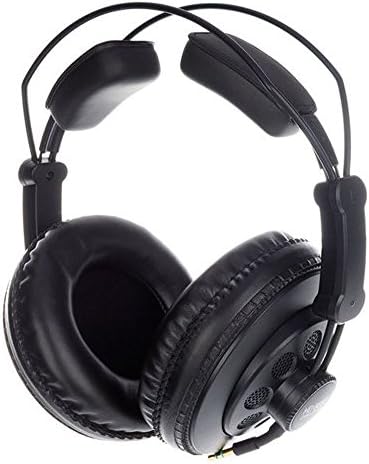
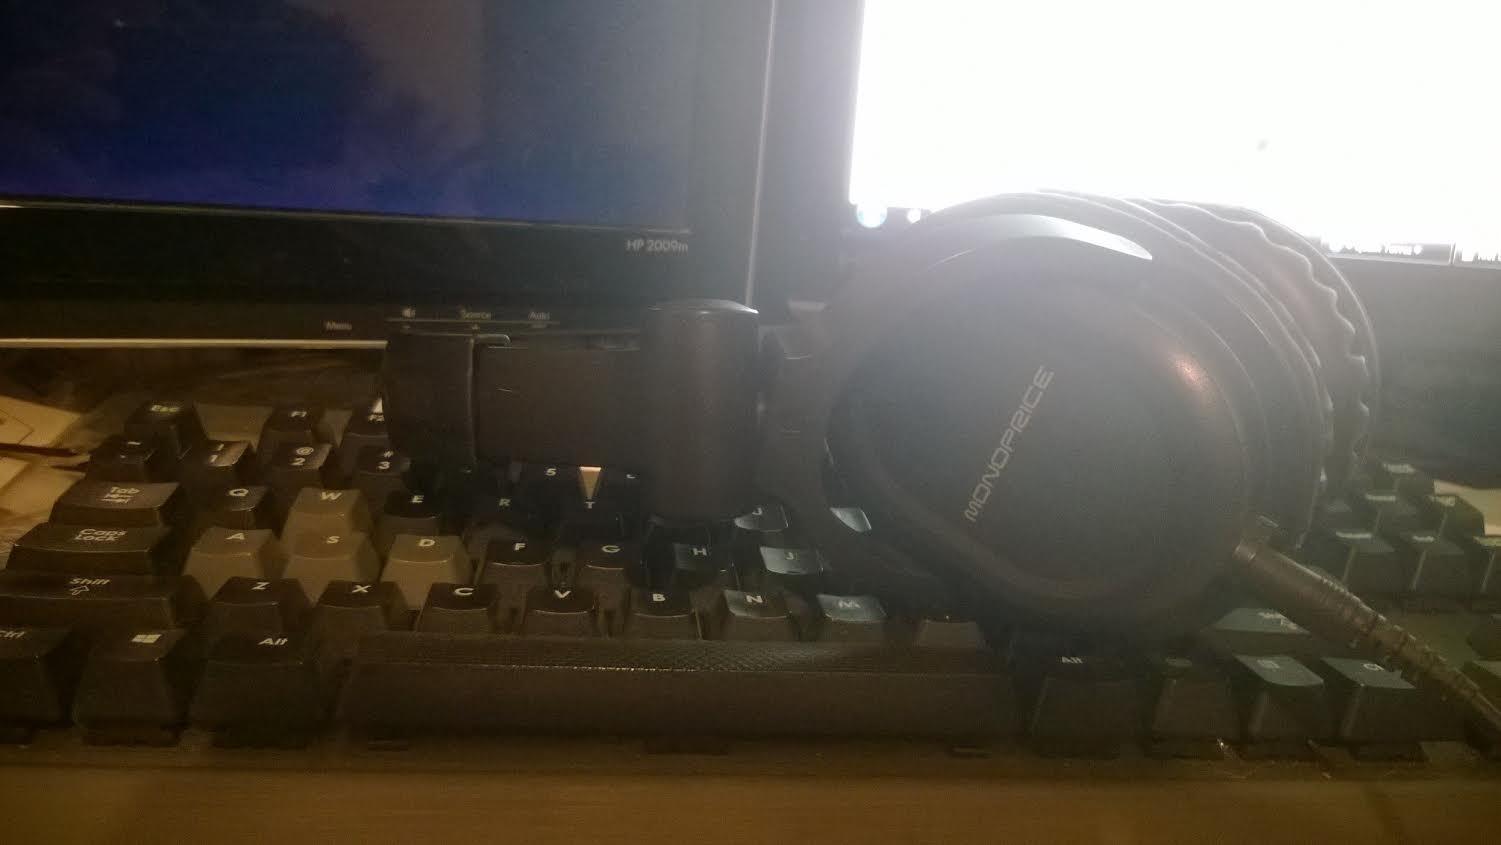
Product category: headphones
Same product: no